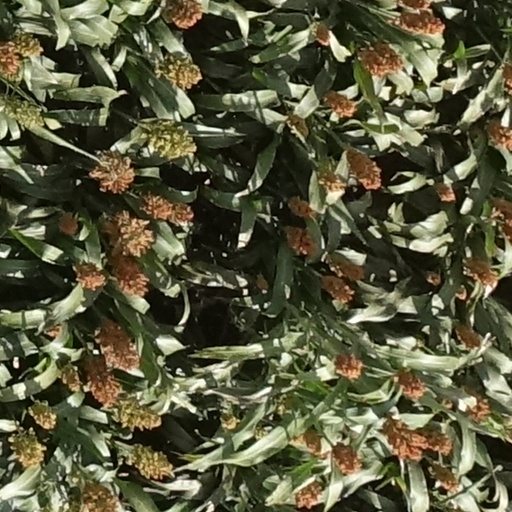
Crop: sorghum